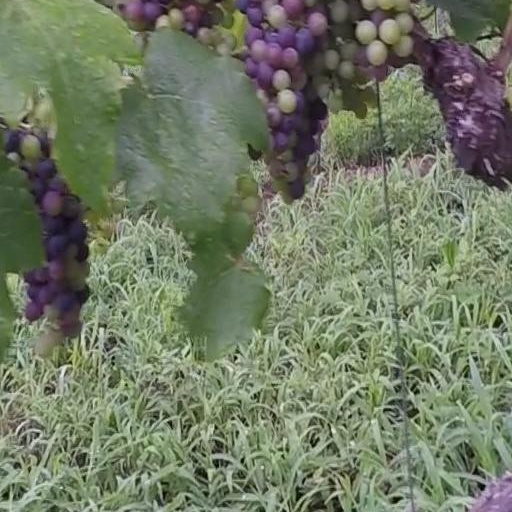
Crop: grape